Data East USA, Inc. v. Epyx, Inc.

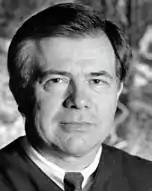
Judge Stephen S. Trott wrote the opinion for the United States Court of Appeals for the Ninth Circuit.

Epyx appealed the case to the United States Court of Appeals for the Ninth Circuit, alleging that the district court was mistaken about the substantial similarity between the games. Epyx did not dispute that Data East owned a valid copyright in "Karate Champ", but disputed that there had been direct copying, and that the similarities between the games were evidence of copyright infringement. The central issue in the appeal was whether the similarities between the games were result of unlawful copying, or if they were the inherent result of making a game about karate.